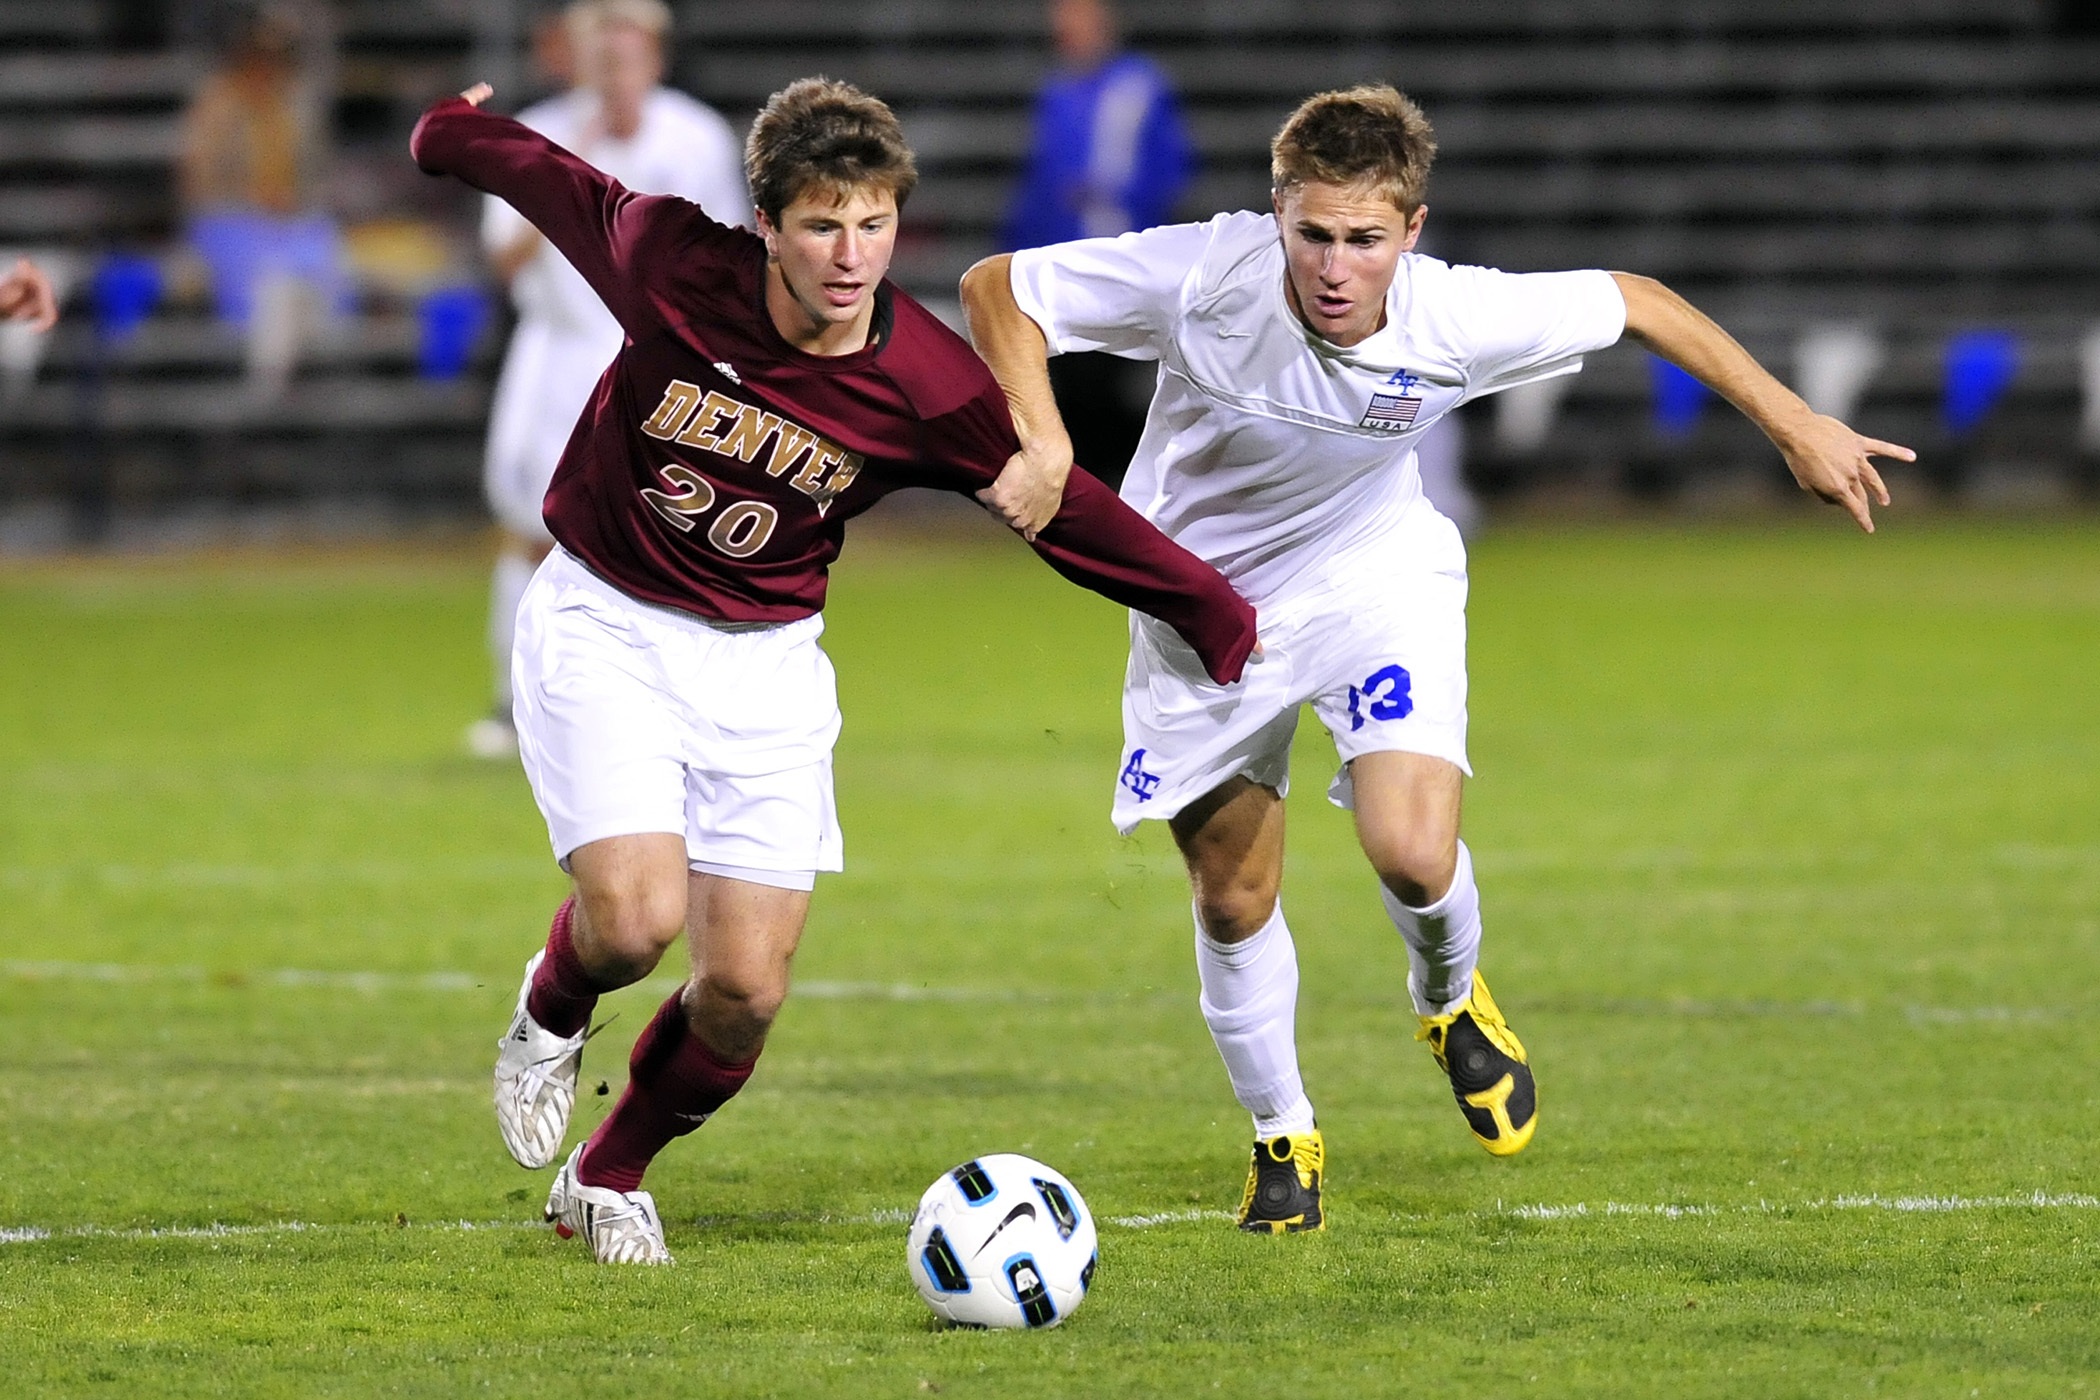
grass, structure, sport, field, game, soccer, football, stadium, player, activity, competition, men, team, sports, net, ball, match, players, athletes, kick, success, males, tackle, football player, ball game, team sport, sport venue, women's football, soccer kick